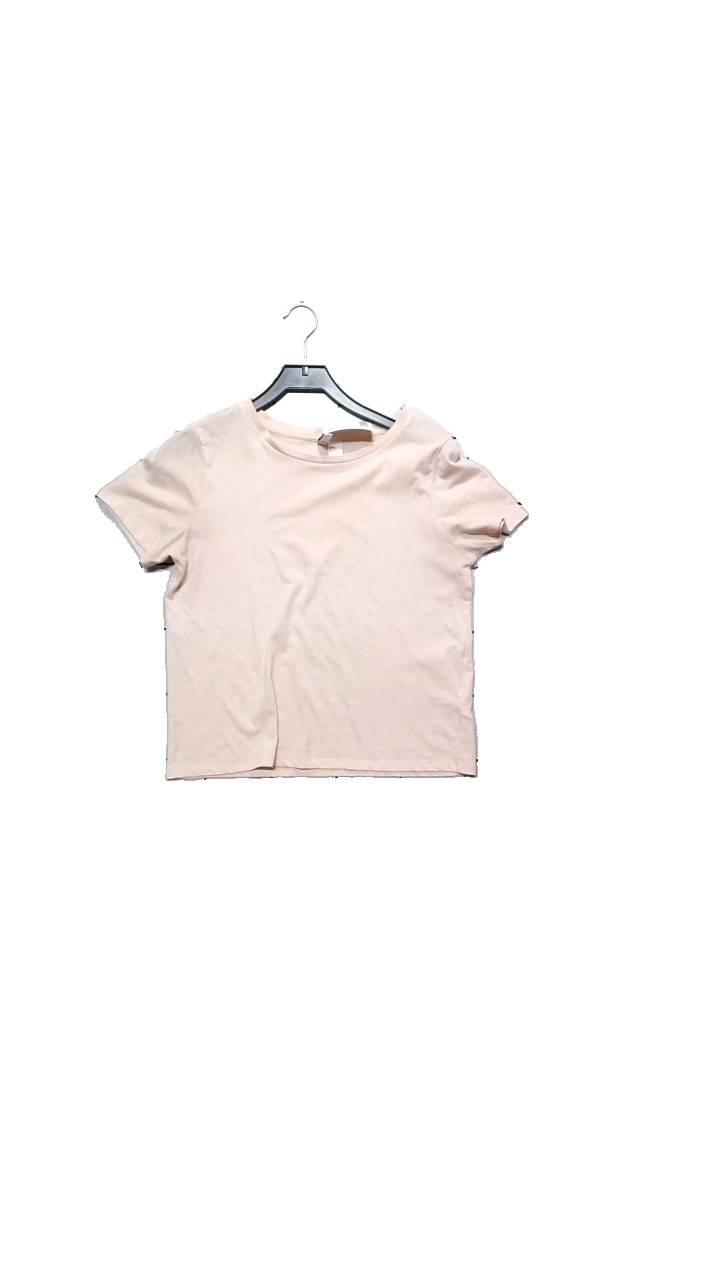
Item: T-shirt (Ladies)
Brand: H&m
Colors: Pink
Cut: None
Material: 60% Bomull 40% Polyester
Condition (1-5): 3
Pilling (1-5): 2
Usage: Reuse
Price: <50